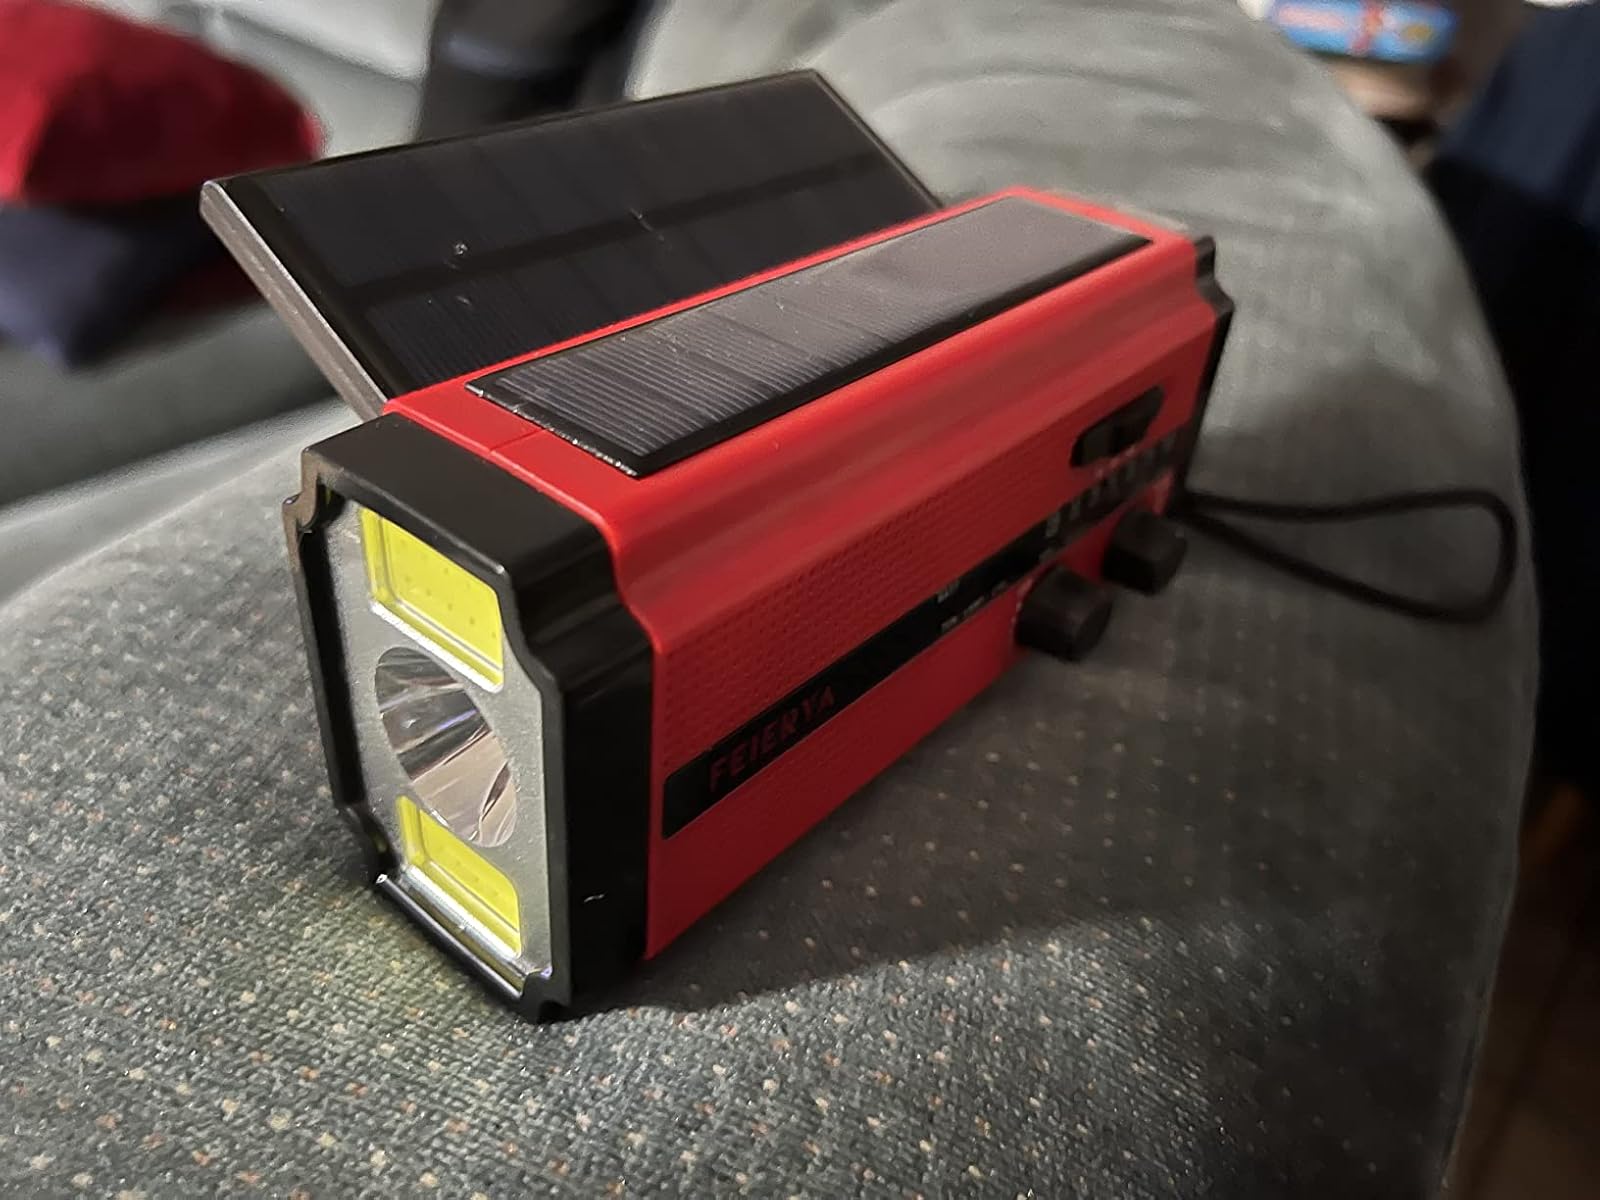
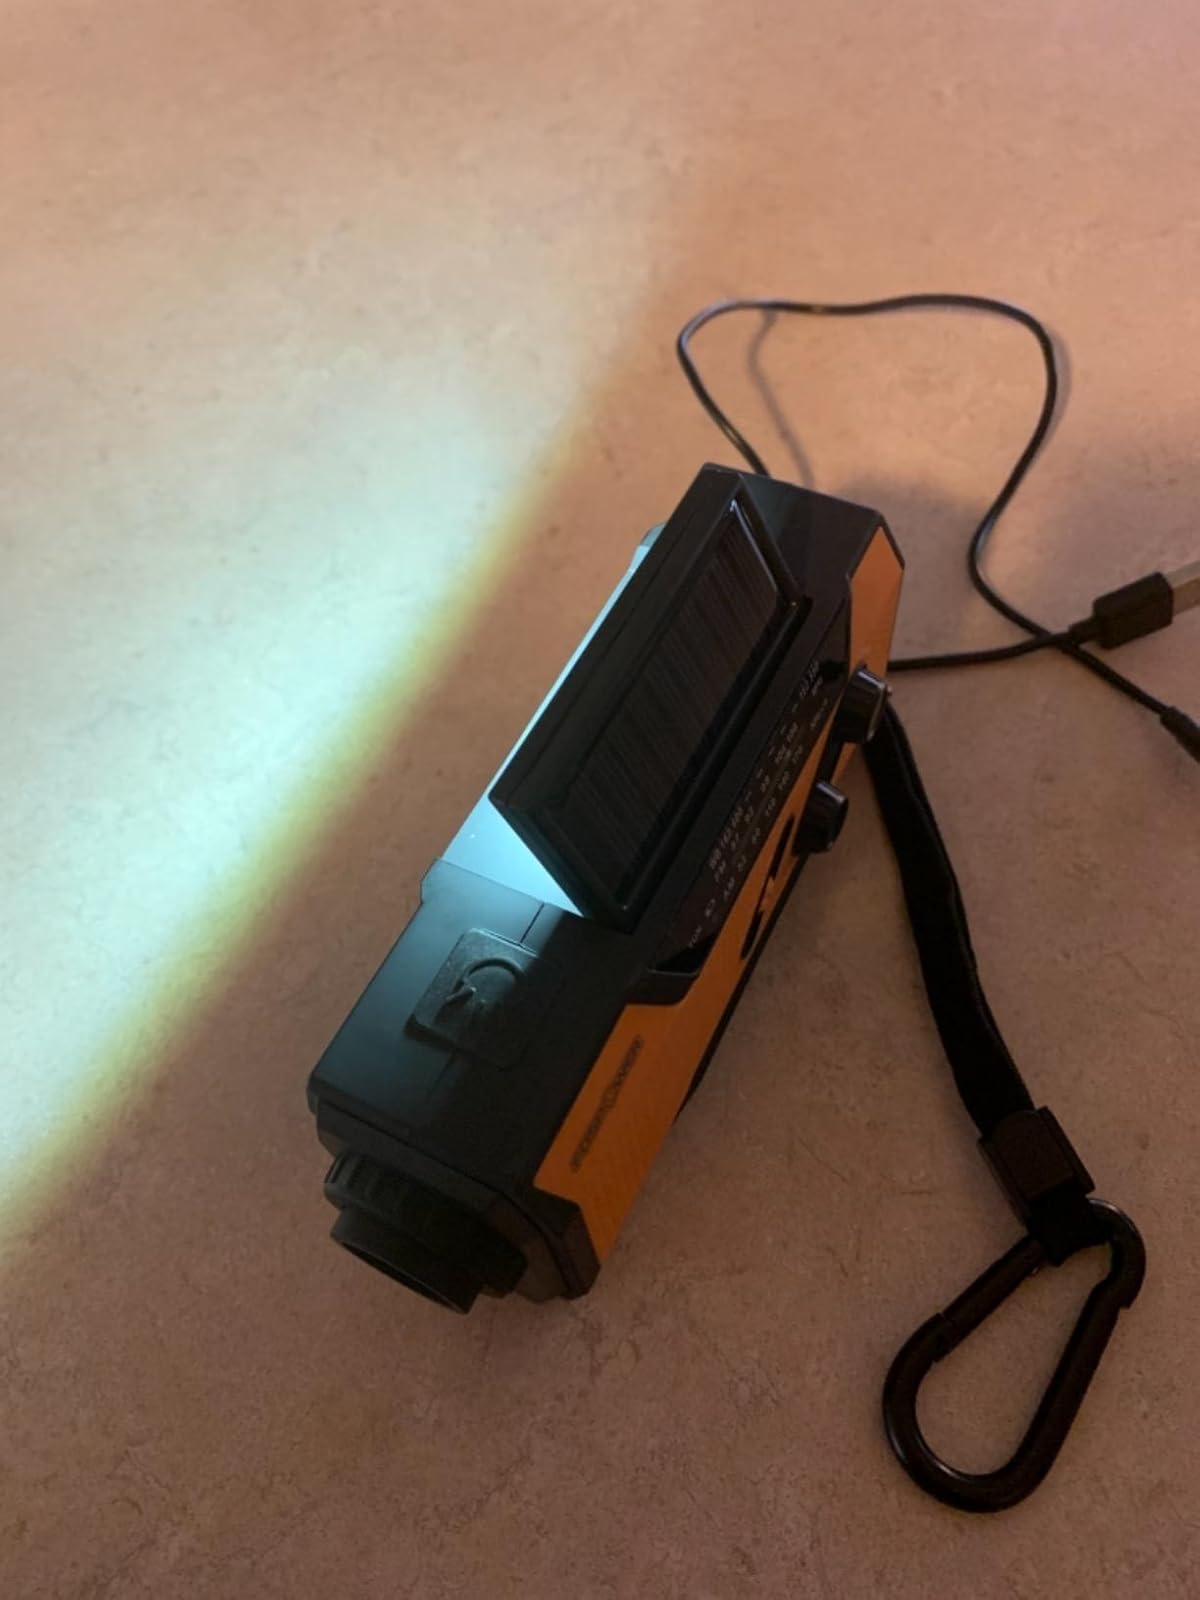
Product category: radio
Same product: no